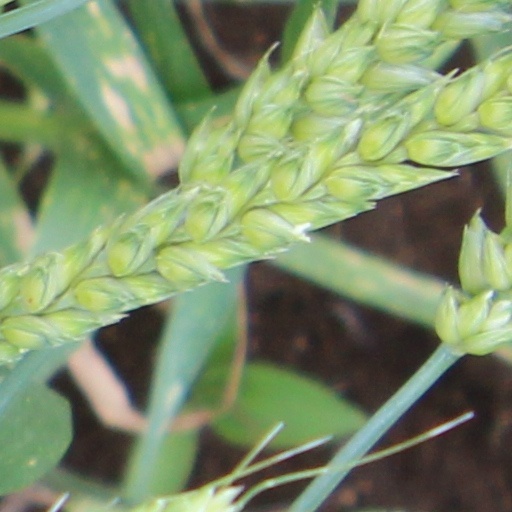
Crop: wheat